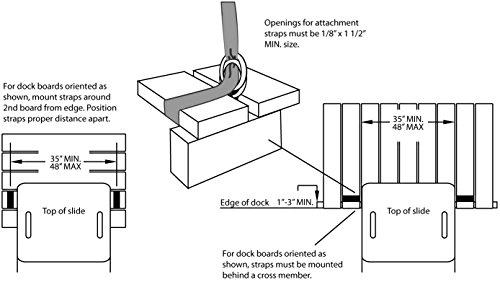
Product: RAVE Sports 00002 Dock Slide
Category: Toys & Games | Sports & Outdoor Play | Pools & Water Toys | Lawn Water Slides
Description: The RAVE Sports inflatable Dock Slide keeps the kids and adults entertained for hours.
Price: $399.99
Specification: ASIN:B0077N7UEC|ShippingWeight:37.6pounds|DateFirstAvailable:February10,2012